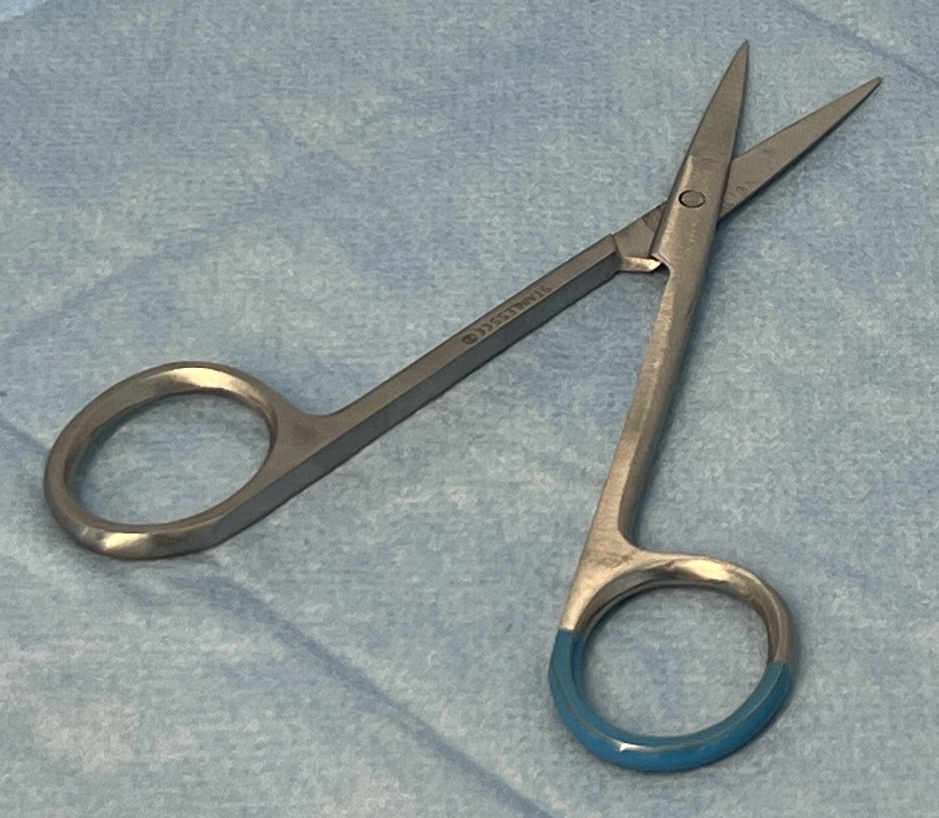
Hinged instrument state: open